Charles Mack (performer)

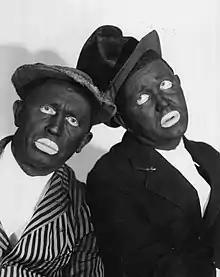
Moran and Mack in character in 1929

Charles Sellers (November 22, 1888, in White Cloud, Kansas – January 11, 1934) was an American minstrel show performer who worked in blackface under the stage name Charles Mack. He worked with John Swor and later George Moran as the "Two Black Crows". The duo featured on a radio show and in films. The made Columbia Records recordings.